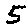
Label: 5